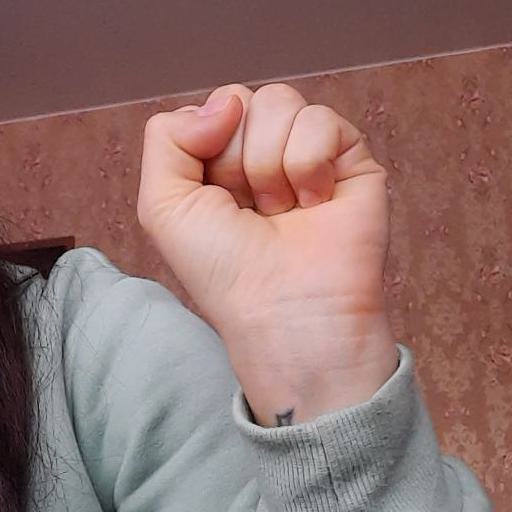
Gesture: fist